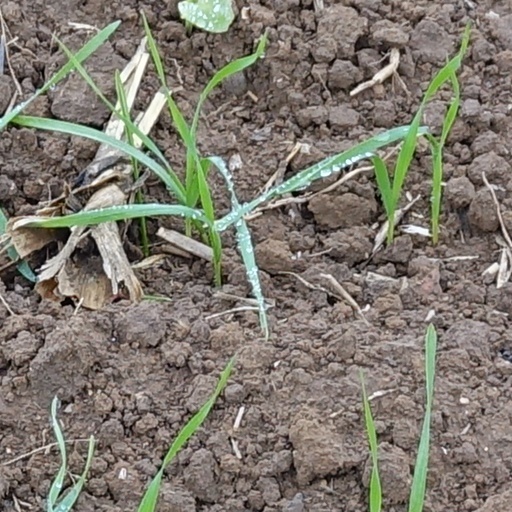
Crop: wheat